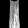
Label: Dress